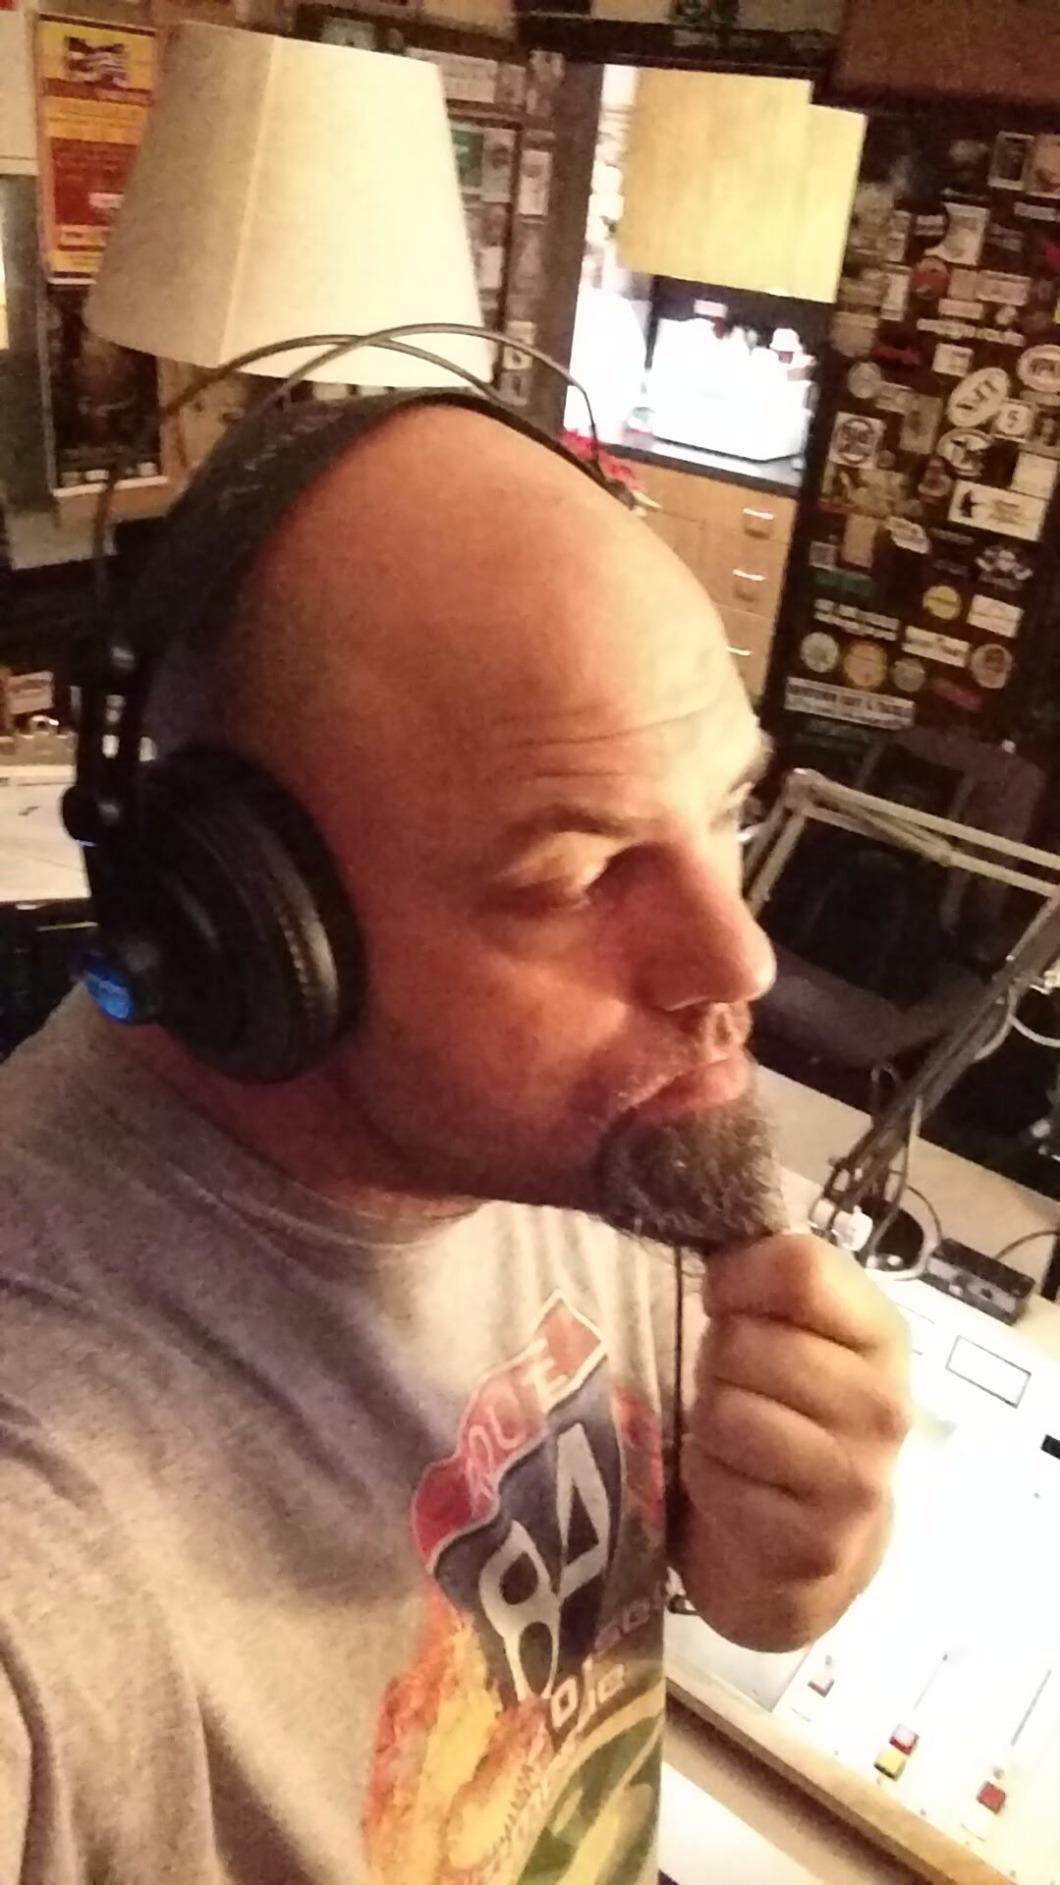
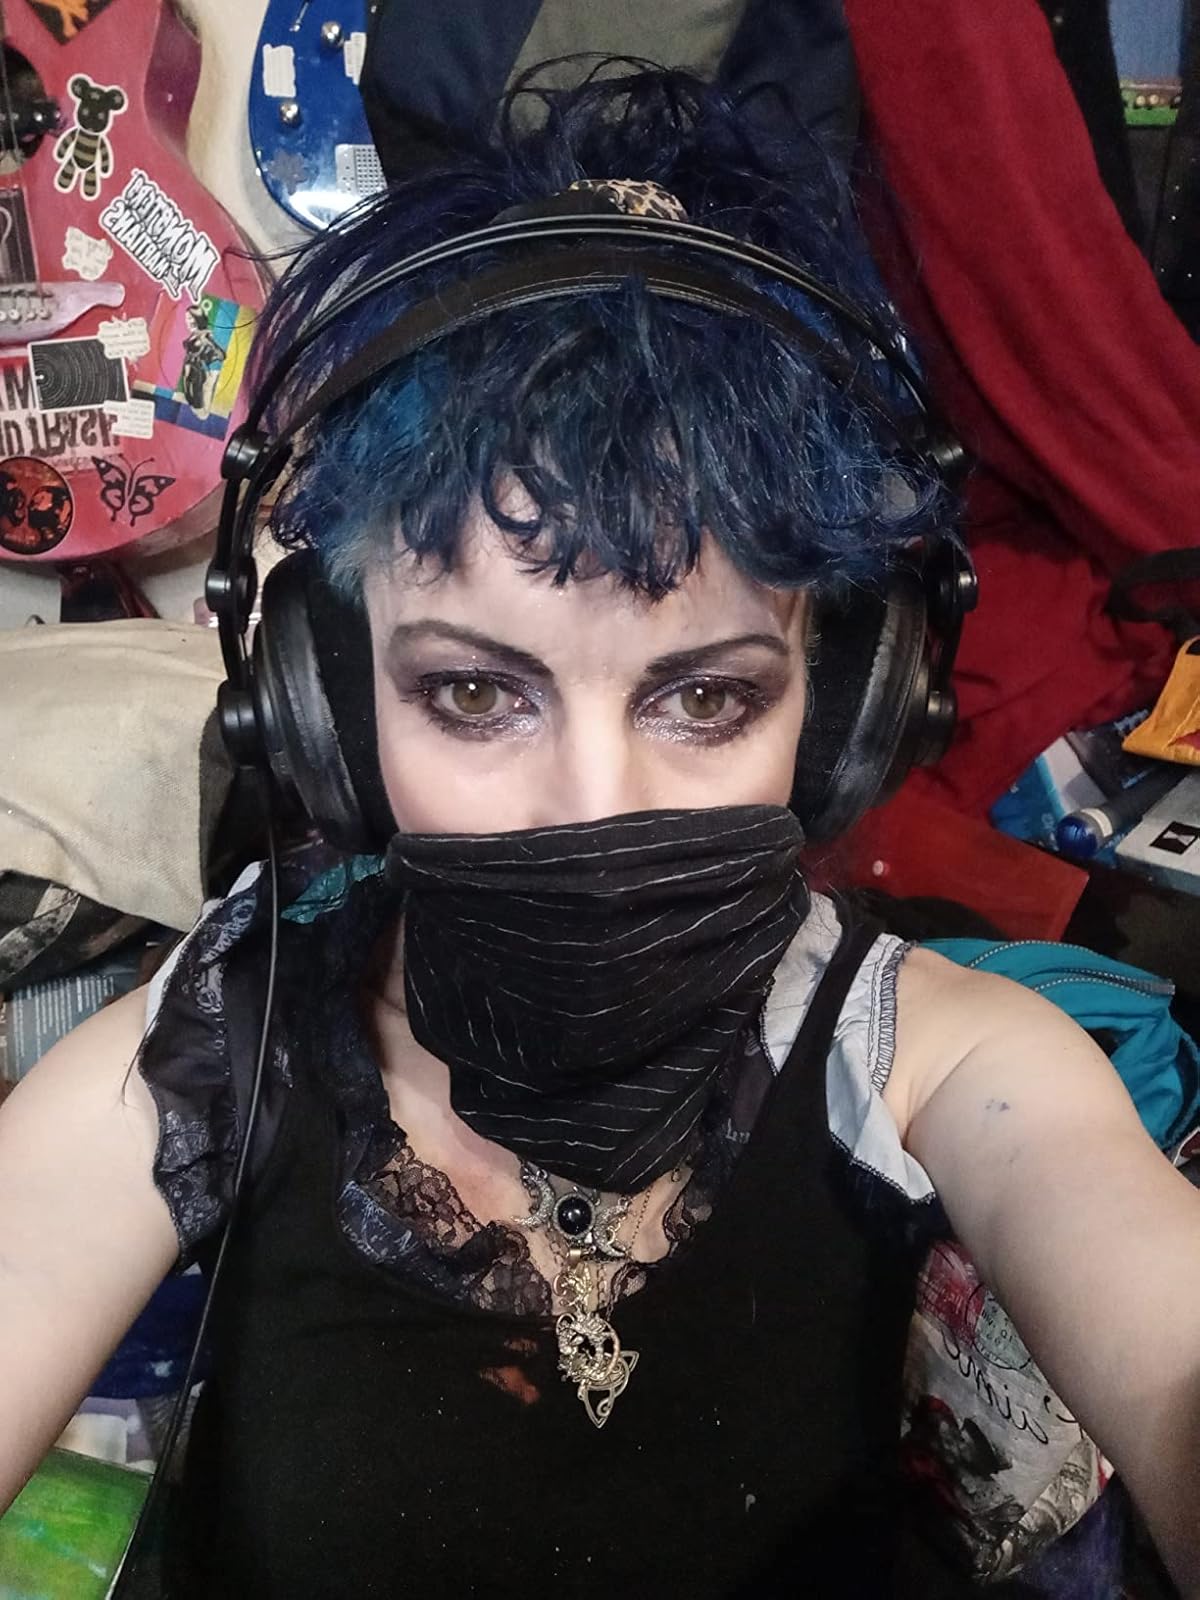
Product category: headphones
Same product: yes